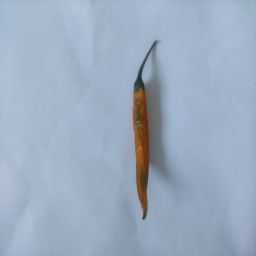
Crop: Chile Pepper
Quality: Old